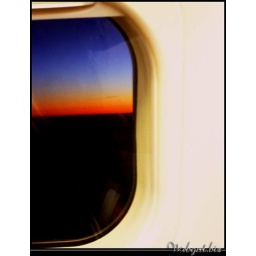
i DiDN'T get the window seat : sunset over melbourne (may 2005)